TXE

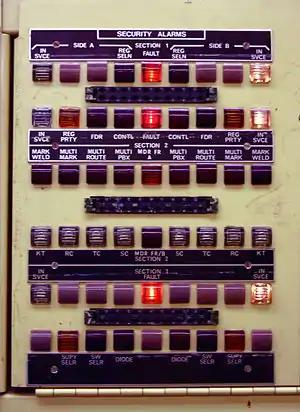
Alarm Panel on a preserved TXE2 at Avoncroft Museum. The red lamps show that all three sections are alarmed. The 8-minute changeover will have been suspended and the white lamps show that all three security sections are locked on to side B.

Because of their common control design, isolation (inability of the exchange to set up calls) of the entire exchange was always a possibility and very occasionally happened. This potential weakness had been at least partially recognised in the design of the exchange type, so the most critical common control units were split into three sections and each section was duplicated into an A-side and a B-side. In the event of the equipment detecting a serious fault in one of the side-conscious units, all the units in that section were locked onto the side which was giving good service and a prompt alarm was sent to a manned centre to indicate that the exchange needed urgent attention.